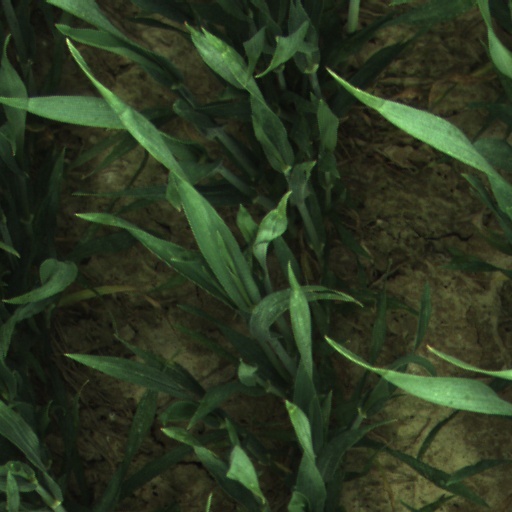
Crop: wheat